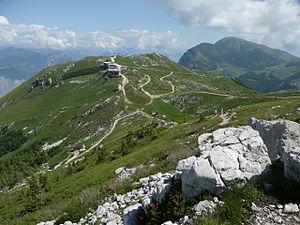
Le téléphérique du Monte Baldo est un téléphérique italien dans la province de Vérone, en Vénétie. Construit en 1962 puis complètement reconstruit en 2002, il relie Malcesine au Monte Baldo.
Le Monte Baldo est un chaînon des montagnes autour du lac de Garde, dans les Alpes, s'élevant sur la rive orientale du lac de Garde, en Italie et bordant au sud la plaine vénitienne de Caprino Veronese, au nord la vallée qui relie Rovereto à Nago-Torbole et à l'est la Vallagarina. Il culmine à 2 218 m d'altitude à la Cima Valdritta.